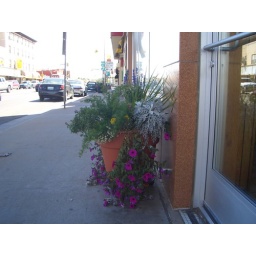
This is a picture of flowers spilling out of a flower pot in down town Laramie.